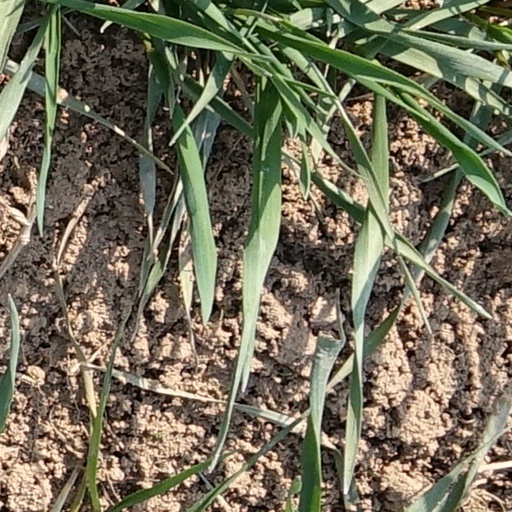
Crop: wheat